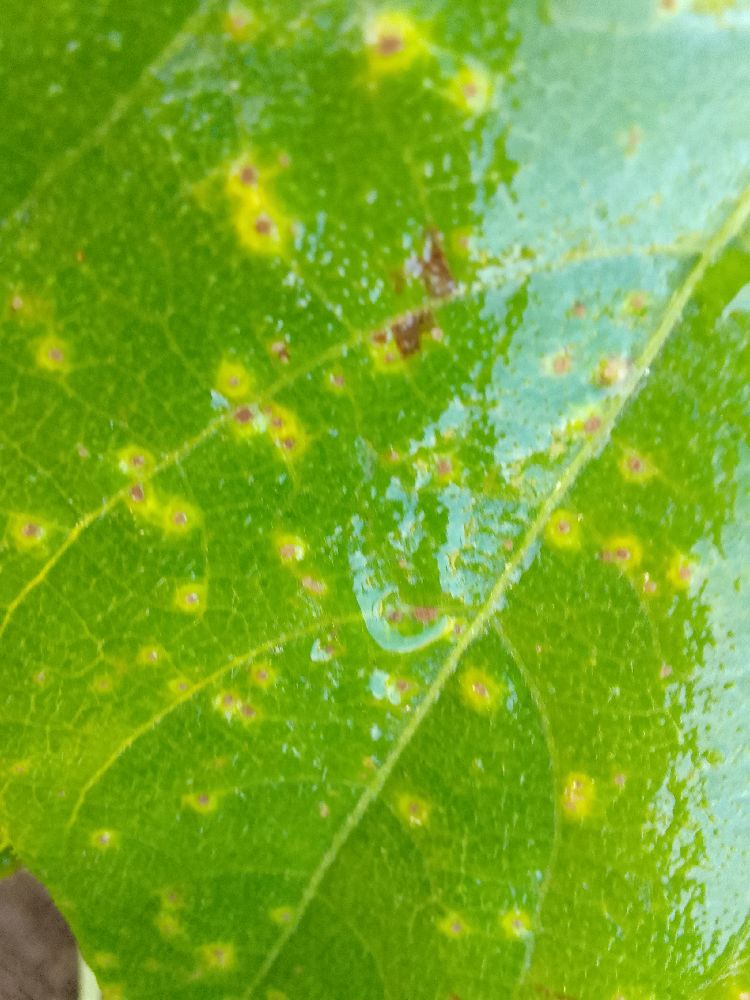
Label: rust